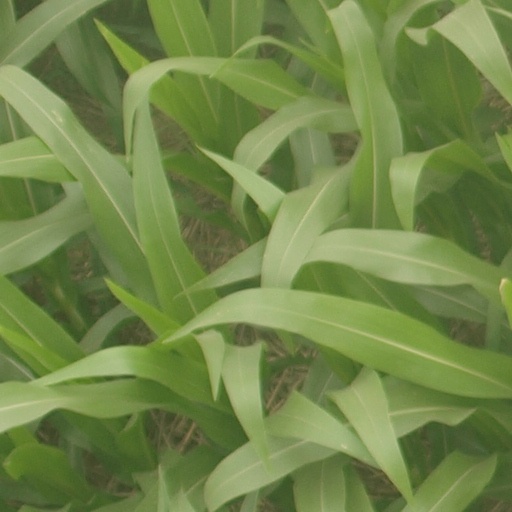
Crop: maize; corn